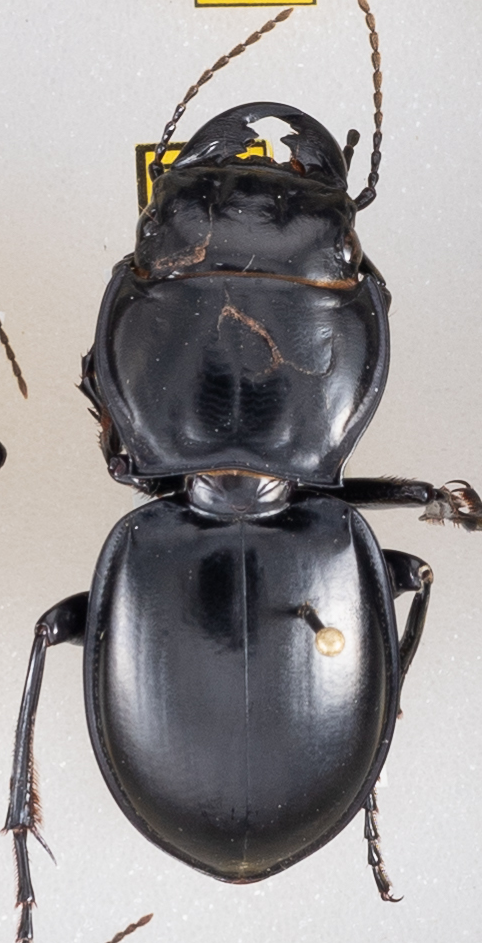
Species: Pasimachus californicus
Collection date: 2019-07-24
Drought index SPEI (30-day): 0.39
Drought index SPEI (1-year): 2.09
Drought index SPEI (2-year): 1.69